Johann Friedrich Karl von Ostein

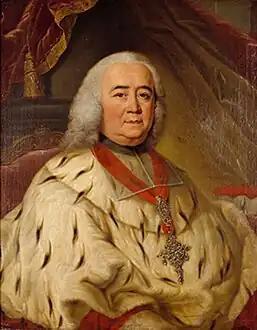
Portrait by Heinrich Carl Brandt

Johann Friedrich Karl von Ostein (6 July 1689 – 4 June 1763) was the Archbishop of Mainz, Elector of Mainz and Prince-Bishop of Worms.